1975 Boston Marathon

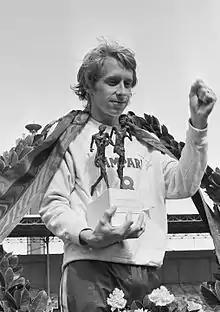
Bill Rodgers in 1977

Other notable finishers included Amby Burfoot (32nd), and John J. Kelley (167th).